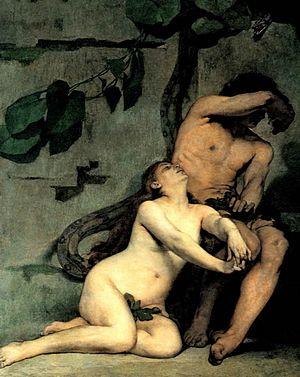
Ferdinand Emmanuel Pelez de Cordoba d'Aguilar, dit Fernand Pelez, né le 18 janvier 1843 à Paris, mort dans la même ville le 7 août 1913, est un peintre français, d'abord académique, puis naturaliste.